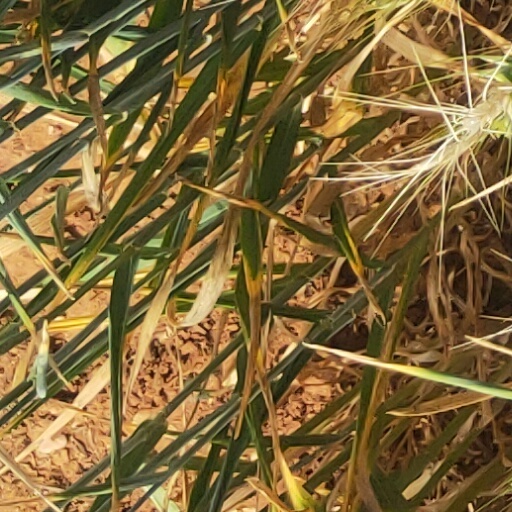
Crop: wheat